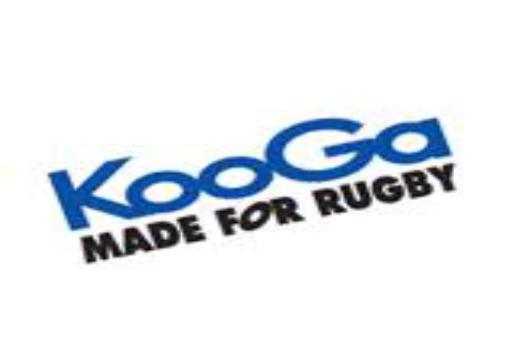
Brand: KooGa
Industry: Clothes